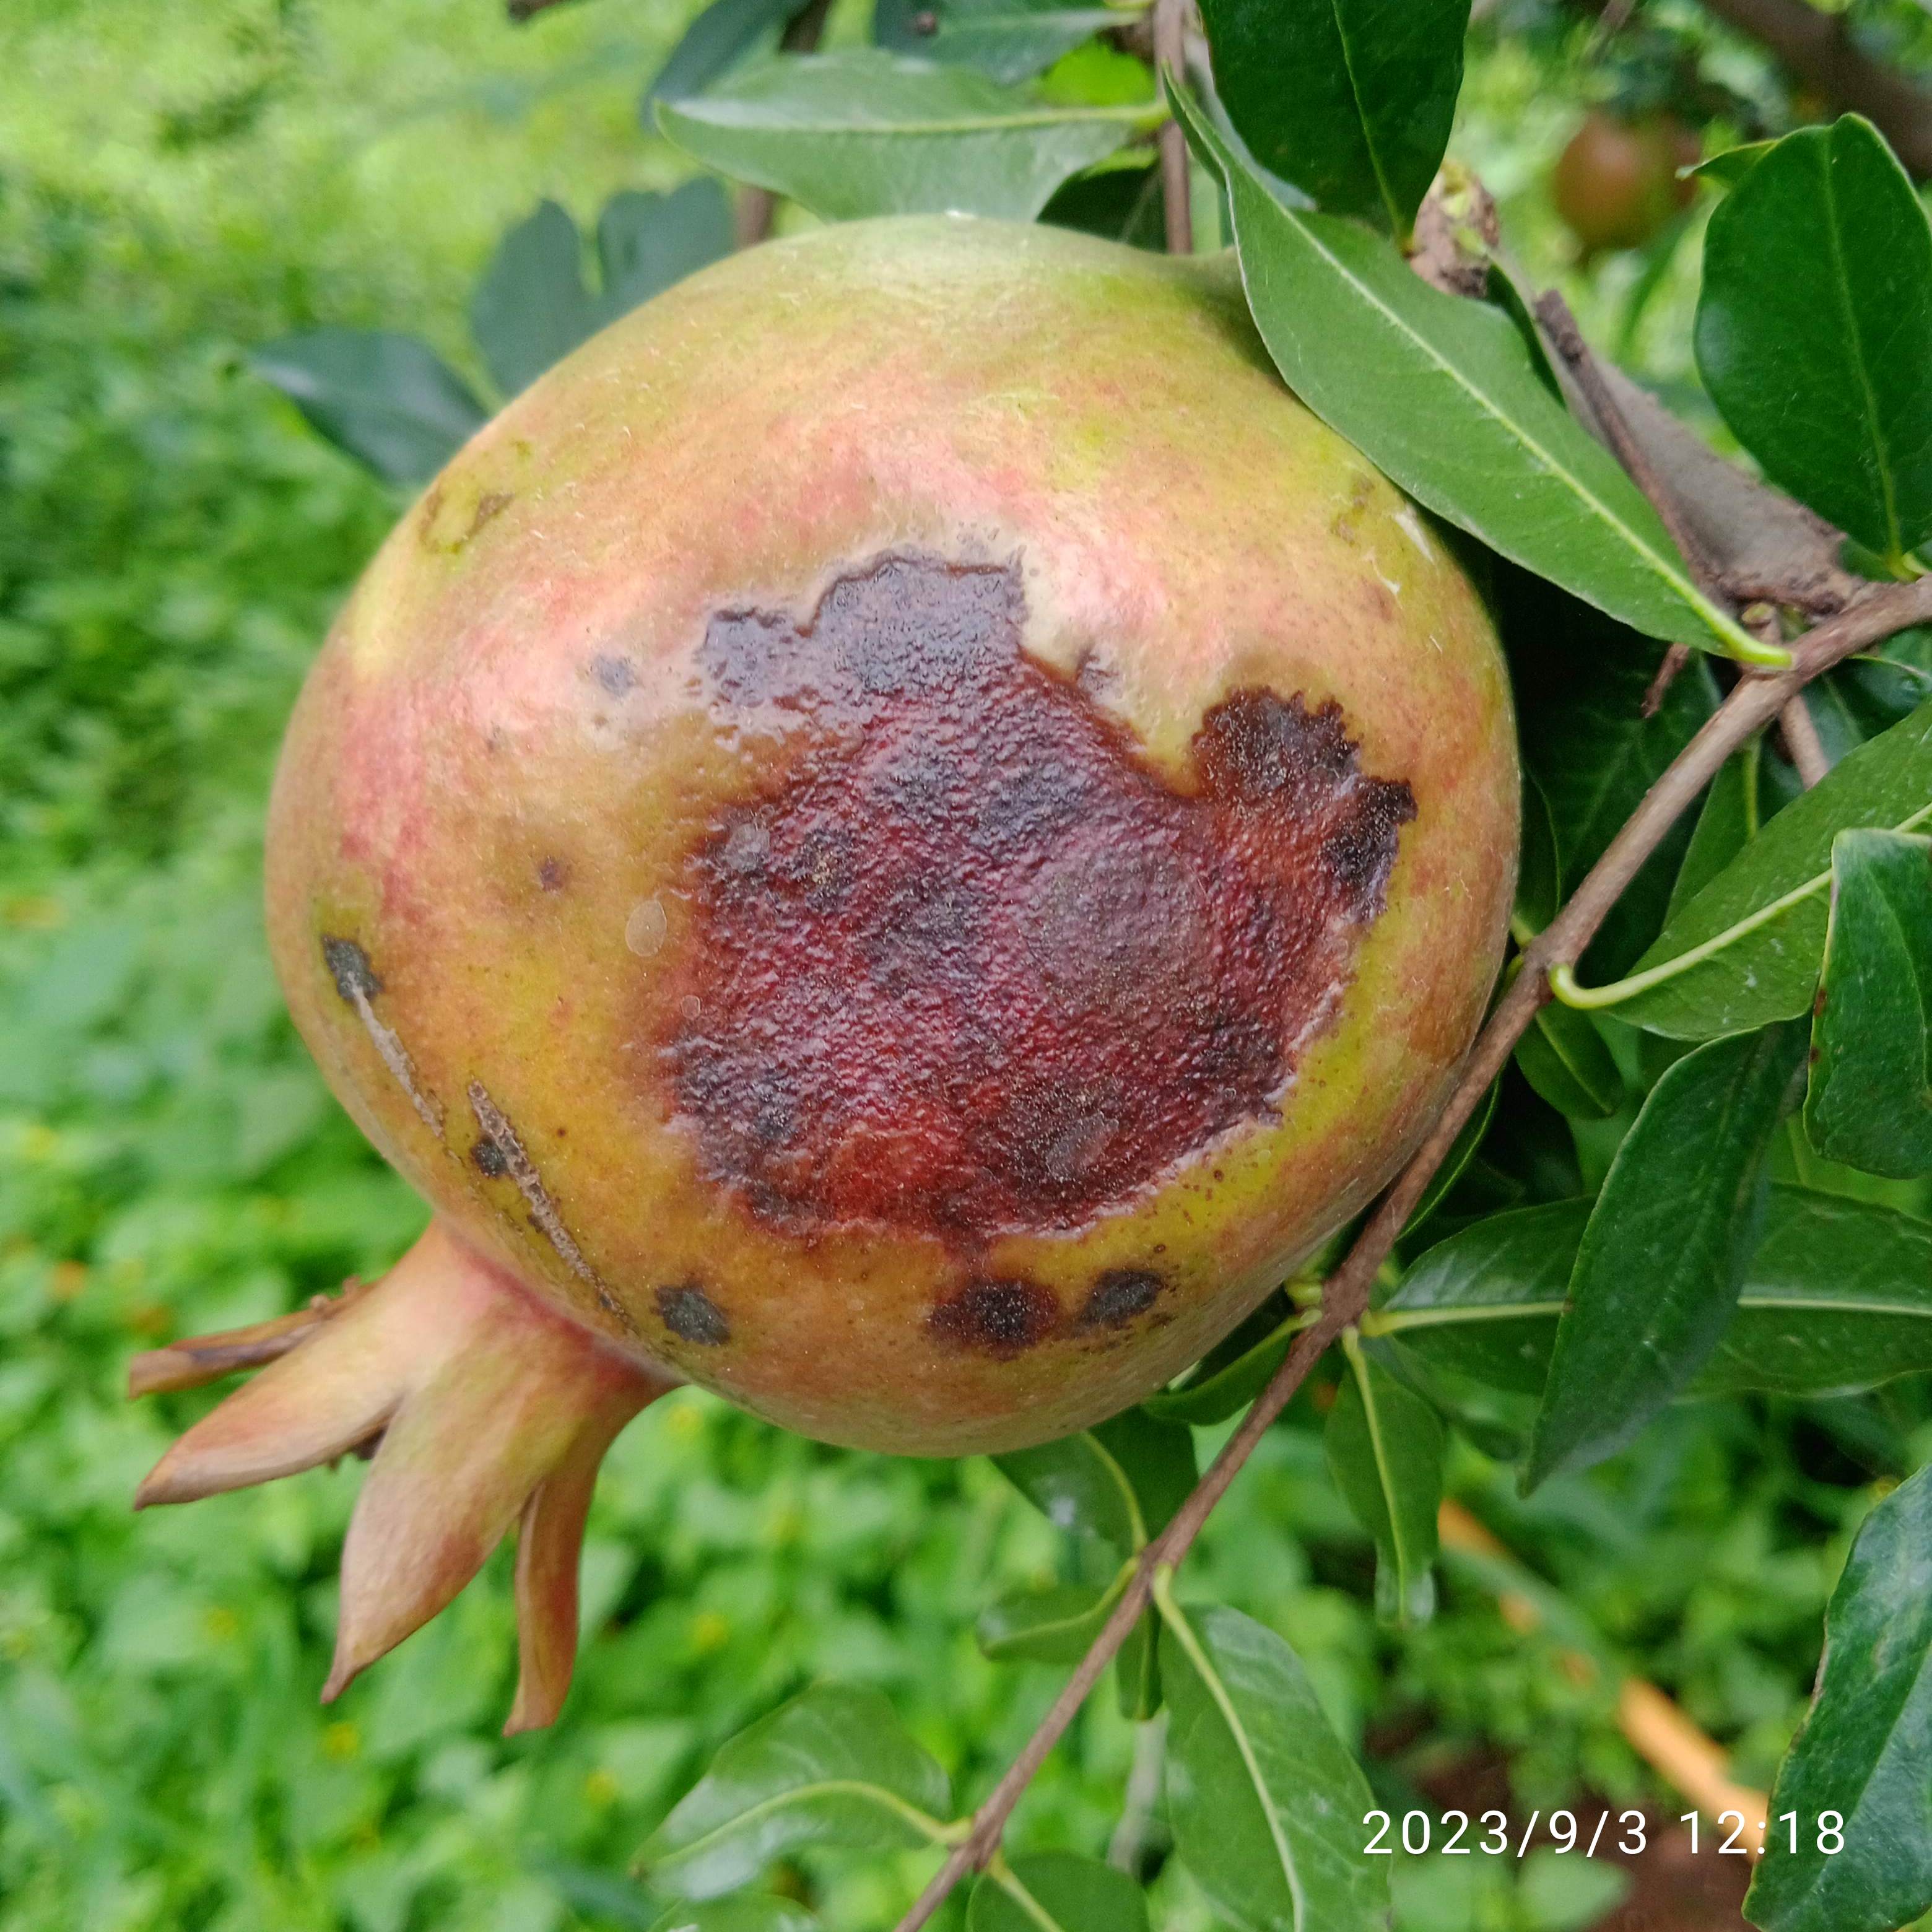
Label: Anthracnose